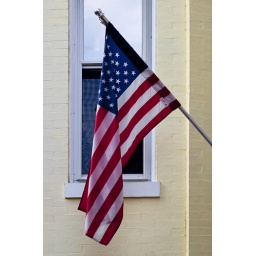
Flag on a yellow house in Georgetown